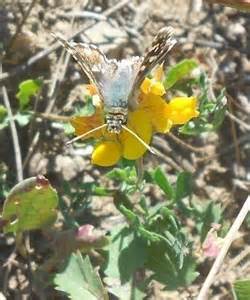
Label: butterfly